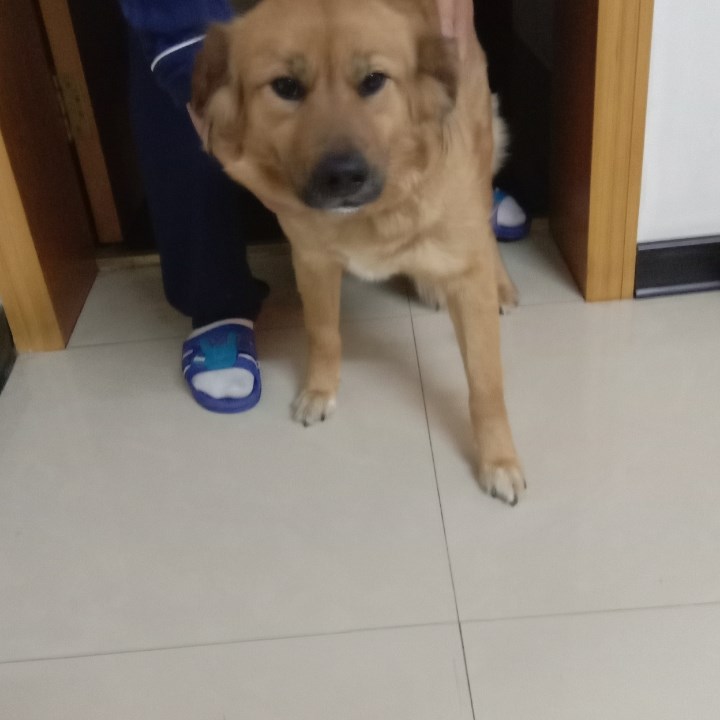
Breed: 5355-n000126-golden_retriever